Ajay Pittman

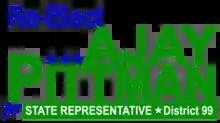
Ajay Pittman's campaign logo

Pittman won the initial Democratic primary in 2018, against Nkem House, Crentha Sequoya Turner, and Steve Davis for a seat in the Oklahoma House of Representatives from the 99th district and defeated House in the runoff primary. She succeeded Representative George E. Young, who had run for a seat in the Oklahoma Senate. She was the third Seminole to serve in the Oklahoma Legislature. She is a member of the Oklahoma Legislature Black Caucus.